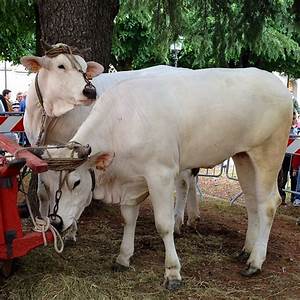
Label: mucca